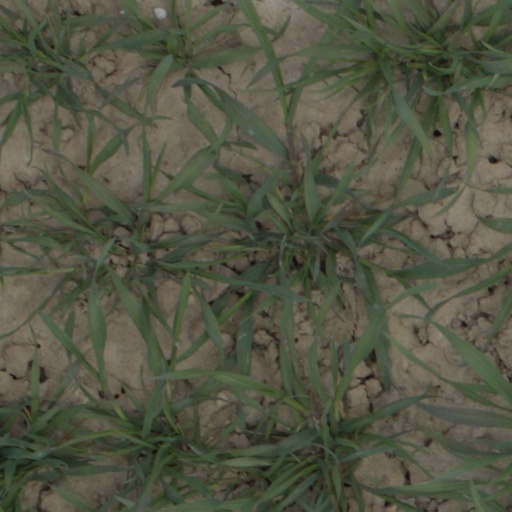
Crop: wheat